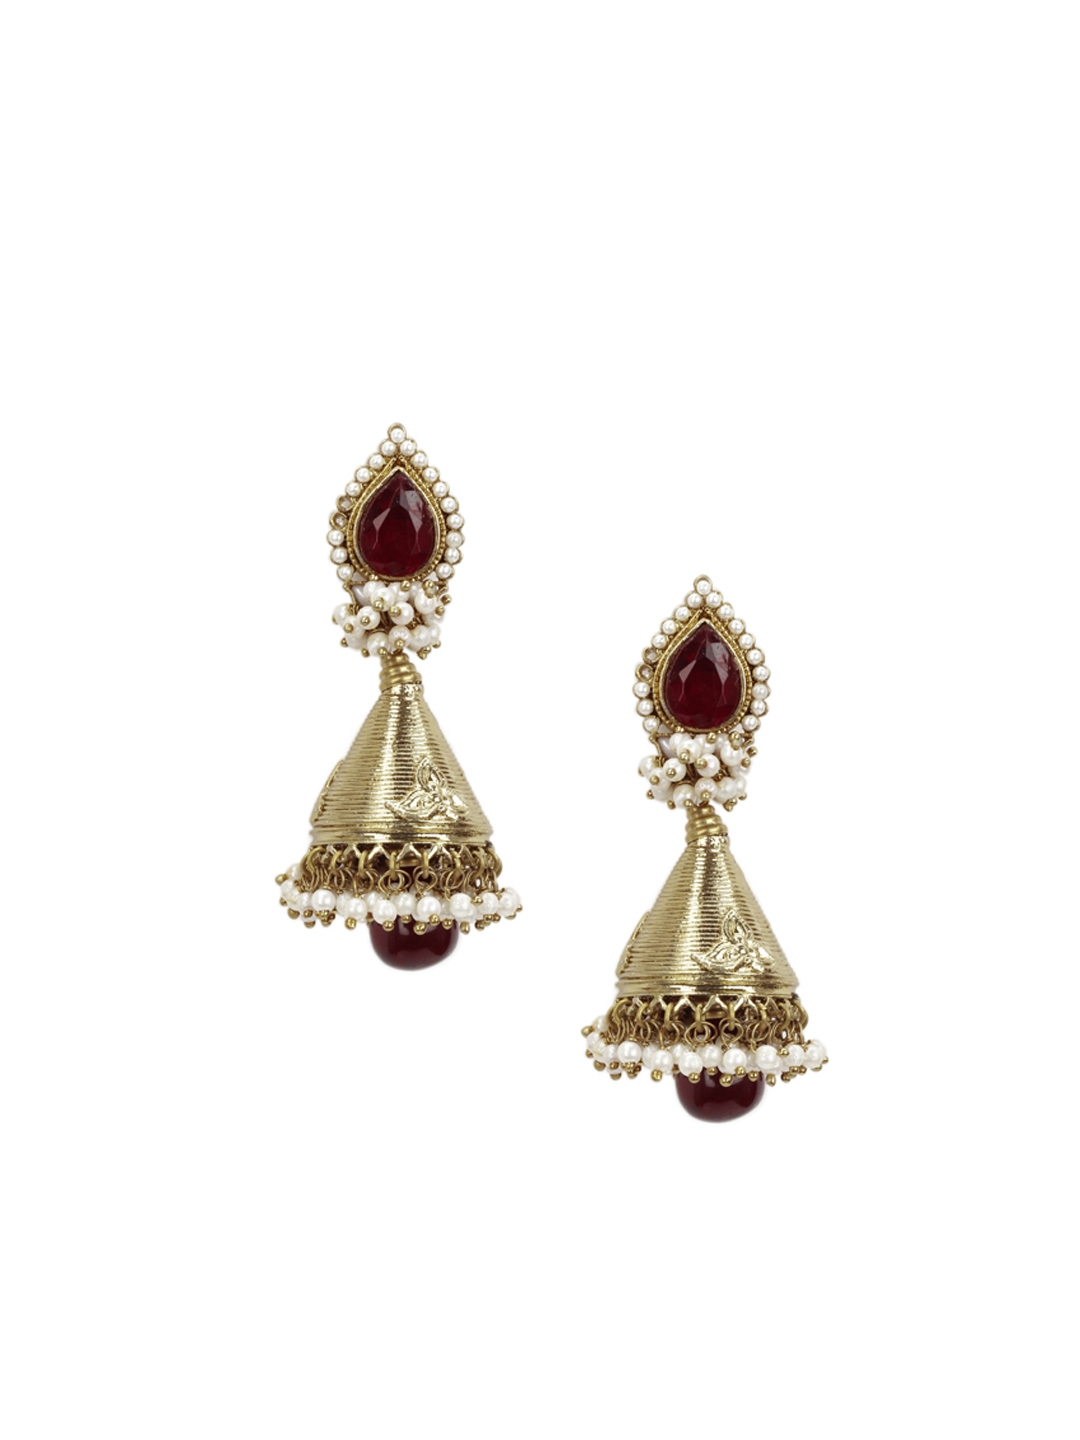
Royal Diadem Maroon Earrings
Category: Accessories / Jewellery / Earrings
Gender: Women
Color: Gold
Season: Summer 2012
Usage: Ethnic